1960 World Series

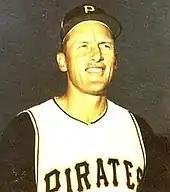
Vernon Law

The Pirates had seen their pitching fail them in the last two games, as the team fell victim to the powerful Yankee bats. This was not the case in Game 4, however, as Pittsburgh sent Game 1 winner Vern Law to the hill against Ralph Terry.